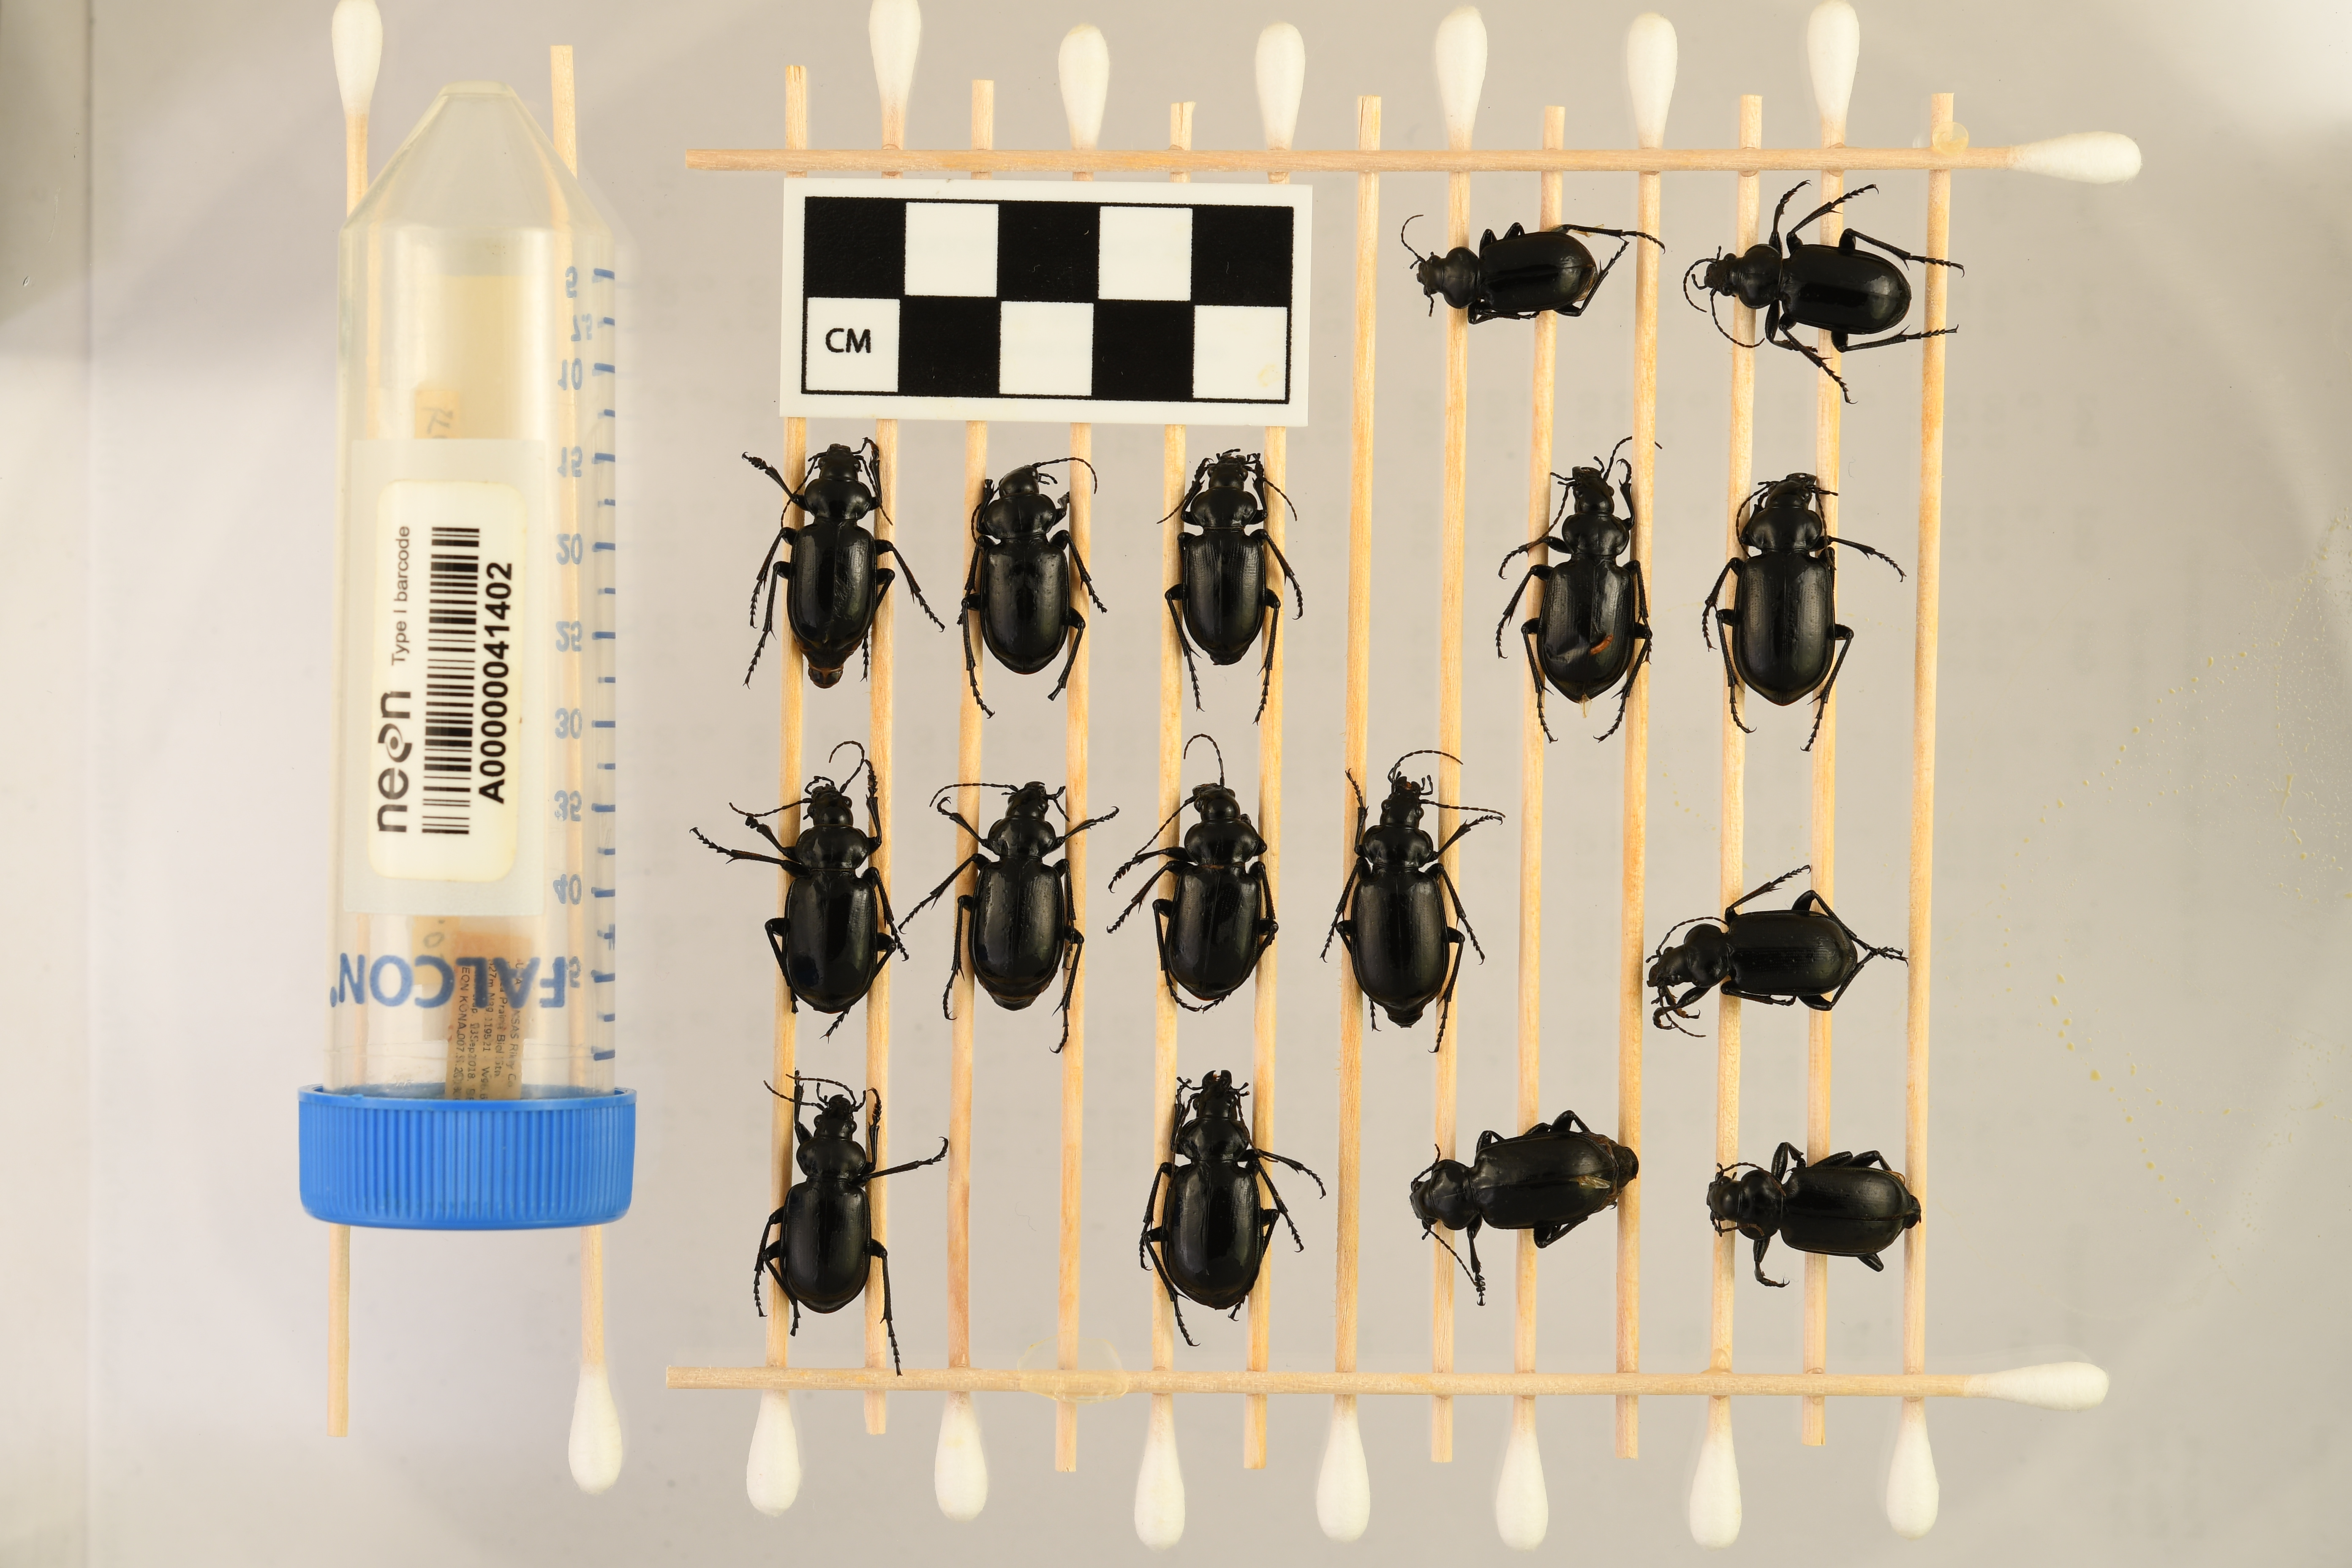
Calosoma affine — Konza Prairie Agroecosystem NEON, plot KONA_007. Beetle 1, ElytraLength: 1.232 cm (lying flat: Yes)

Calosoma affine — Konza Prairie Agroecosystem NEON, plot KONA_007. Beetle 1, ElytraWidth: 0.734 cm (lying flat: Yes)

Calosoma affine — Konza Prairie Agroecosystem NEON, plot KONA_007. Beetle 2, ElytraLength: 1.375 cm (lying flat: Yes)

Calosoma affine — Konza Prairie Agroecosystem NEON, plot KONA_007. Beetle 2, ElytraWidth: 0.8376 cm (lying flat: Yes)

Calosoma affine — Konza Prairie Agroecosystem NEON, plot KONA_007. Beetle 3, ElytraLength: 1.449 cm (lying flat: Yes)

Calosoma affine — Konza Prairie Agroecosystem NEON, plot KONA_007. Beetle 3, ElytraWidth: 0.8948 cm (lying flat: Yes)

Calosoma affine — Konza Prairie Agroecosystem NEON, plot KONA_007. Beetle 4, ElytraLength: 1.459 cm (lying flat: Yes)

Calosoma affine — Konza Prairie Agroecosystem NEON, plot KONA_007. Beetle 4, ElytraWidth: 0.9059 cm (lying flat: Yes)

Calosoma affine — Konza Prairie Agroecosystem NEON, plot KONA_007. Beetle 5, ElytraLength: 1.4 cm (lying flat: Yes)

Calosoma affine — Konza Prairie Agroecosystem NEON, plot KONA_007. Beetle 5, ElytraWidth: 0.8352 cm (lying flat: Yes)

Calosoma affine — Konza Prairie Agroecosystem NEON, plot KONA_007. Beetle 6, ElytraLength: 1.569 cm (lying flat: Yes)

Calosoma affine — Konza Prairie Agroecosystem NEON, plot KONA_007. Beetle 6, ElytraWidth: 0.9086 cm (lying flat: Yes)

Calosoma affine — Konza Prairie Agroecosystem NEON, plot KONA_007. Beetle 7, ElytraLength: 1.659 cm (lying flat: Yes)

Calosoma affine — Konza Prairie Agroecosystem NEON, plot KONA_007. Beetle 7, ElytraWidth: 0.9884 cm (lying flat: Yes)

Calosoma affine — Konza Prairie Agroecosystem NEON, plot KONA_007. Beetle 8, ElytraLength: 1.53 cm (lying flat: Yes)

Calosoma affine — Konza Prairie Agroecosystem NEON, plot KONA_007. Beetle 8, ElytraWidth: 0.9535 cm (lying flat: Yes)

Calosoma affine — Konza Prairie Agroecosystem NEON, plot KONA_007. Beetle 9, ElytraLength: 1.509 cm (lying flat: Yes)

Calosoma affine — Konza Prairie Agroecosystem NEON, plot KONA_007. Beetle 9, ElytraWidth: 0.8968 cm (lying flat: Yes)

Calosoma affine — Konza Prairie Agroecosystem NEON, plot KONA_007. Beetle 10, ElytraLength: 1.437 cm (lying flat: Yes)

Calosoma affine — Konza Prairie Agroecosystem NEON, plot KONA_007. Beetle 10, ElytraWidth: 0.9168 cm (lying flat: Yes)

Calosoma affine — Konza Prairie Agroecosystem NEON, plot KONA_007. Beetle 11, ElytraLength: 1.544 cm (lying flat: Yes)

Calosoma affine — Konza Prairie Agroecosystem NEON, plot KONA_007. Beetle 11, ElytraWidth: 0.9429 cm (lying flat: Yes)

Calosoma affine — Konza Prairie Agroecosystem NEON, plot KONA_007. Beetle 12, ElytraLength: 1.376 cm (lying flat: Yes)

Calosoma affine — Konza Prairie Agroecosystem NEON, plot KONA_007. Beetle 12, ElytraWidth: 0.8477 cm (lying flat: Yes)

Calosoma affine — Konza Prairie Agroecosystem NEON, plot KONA_007. Beetle 13, ElytraLength: 1.424 cm (lying flat: Yes)

Calosoma affine — Konza Prairie Agroecosystem NEON, plot KONA_007. Beetle 13, ElytraWidth: 0.9077 cm (lying flat: Yes)

Calosoma affine — Konza Prairie Agroecosystem NEON, plot KONA_007. Beetle 14, ElytraLength: 1.553 cm (lying flat: Yes)

Calosoma affine — Konza Prairie Agroecosystem NEON, plot KONA_007. Beetle 14, ElytraWidth: 0.9535 cm (lying flat: Yes)

Calosoma affine — Konza Prairie Agroecosystem NEON, plot KONA_007. Beetle 15, ElytraLength: 1.584 cm (lying flat: Yes)

Calosoma affine — Konza Prairie Agroecosystem NEON, plot KONA_007. Beetle 15, ElytraWidth: 0.9113 cm (lying flat: Yes)

Calosoma affine — Konza Prairie Agroecosystem NEON, plot KONA_007. Beetle 16, ElytraLength: 1.366 cm (lying flat: No)

Calosoma affine — Konza Prairie Agroecosystem NEON, plot KONA_007. Beetle 16, ElytraWidth: 0.8978 cm (lying flat: No)